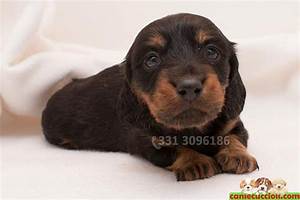
Label: cane